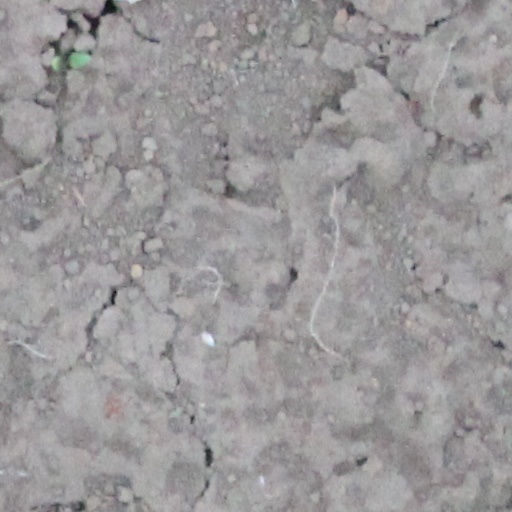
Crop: wheat